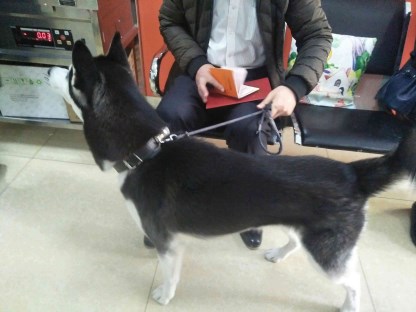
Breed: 1160-n000003-Siberian_husky